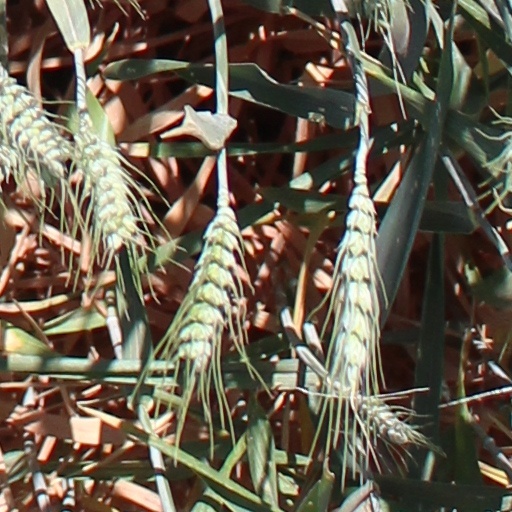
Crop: wheat